Anton J. Rockne

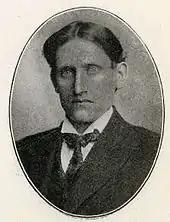
Rockne in 1913

Rockne was born in Harmony, Minnesota, to Norwegian immigrant parents. Rockne graduated from Decorah Institute, in Decorah, Iowa. Rockne received a degree from the University of Minnesota Law School in 1894. He was admitted to the Bar on June 7, 1894, and practiced as an attorney.